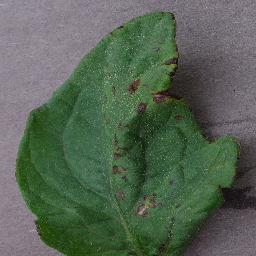
Label: Tomato___Bacterial_spot